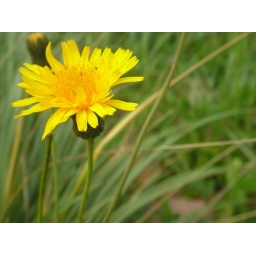
A macro shot of a yellow flower by a beach in New Brunswick.